Typhoon Vicente

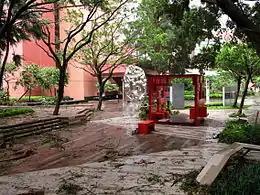
Fallen tree branches and debris in Sha Tin Park, near Sha Tin Centre, Hong Kong

During that night after Signal No. 9 had been issued, Vicente continued to move closer to Hong Kong and its eyewall came close to the south-western part of Hong Kong during the early hours. Local winds also turned and became southeasterly with storm force winds over many places of the Special Administrative Region, reaching hurricane force in the southwestern part of Hong Kong and on high ground. As a result, the HKO issued its highest TC warning signal: the Hurricane Signal Number 10 at 00:45 HKT (16:45 UTC). Typhoon Vicente's centre subsequently passed about to the southwest of the Hong Kong Observatory Headquarters between 01:00 – 02:00 HKT (17:00 – 18:00 UTC), which marked a direct hit and signifies that Vicente is the farthest TC that necessitated the issuance of Signal No. 10. The 10-minute wind speed of Cheung Chau automatic weather station peaked at 1:25am with a maximum of 140 km/h. As Vicente moved away and local winds gradually subsided, the Southeast Gale or Storm Signal Number 8 was issued at 03:35 HKT (19:35 UTC) to replace Signal No. 10. The Southeast Gale or Storm Signal Number 8 was then replaced by the Strong Wind Signal No. 3 at 10:10 HKT (02:10 UTC), which allowed business and the Hong Kong Stock Exchange to reopen and trade again. The Signal No. 3 was replaced by Standby Signal No. 1 subsequently at 14:40 HKT (06:40 UTC). Vicente moved further away during the rest of the day and after its circulation was no longer affecting Hong Kong, all tropical cyclone warning signals were cancelled at 23:15 HKT (15:15 UTC). However, a monsoon trough continued to bring strong winds to Hong Kong, thus requiring the issuance of Strong Monsoon Signal immediately afterwards, until 5:20am on the next day. The weather in Hong Kong remained poor for 3 more days because of Vicente's outer rain bands and the monsoon trough. The Observatory had to issue the Amber Rainstorm Warning Signal several times, until the weather became fine on 28 July.